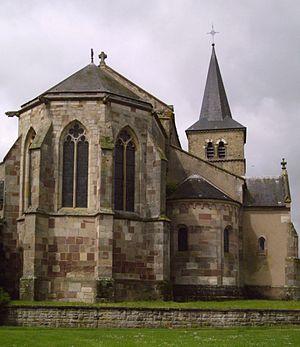
Léger d'Autun ou Léodegard - francisation du germanique Leudgari, de « leud » et « gari » – Né vers 615 mort vers vers 677-678, était un évêque martyr du VIIᵉ siècle qui a joué un rôle politique important dans les soubresauts de la monarchie mérovingienne finissante. Il est lié aux villes de Poitiers, où se fit sa formation et où se trouvent ses reliques, et d'Autun dont il fut l'évêque, ainsi qu'à la région de Fécamp et à celle de Doullens en Picardie où il est mort. Un concile d'évêques l'a proclamé Saint en 681 et l'Église catholique romaine célèbre sa fête le 2 octobre.
Marsal est une commune française située dans le département de la Moselle en région Grand Est. Ses habitants sont les Marsalais.
La collégiale Saint-Léger se situe dans la commune française de Marsal, dans le département de la Moselle. Initialement de style roman, elle a connu plusieurs modifications importantes jusqu'à nos jours.